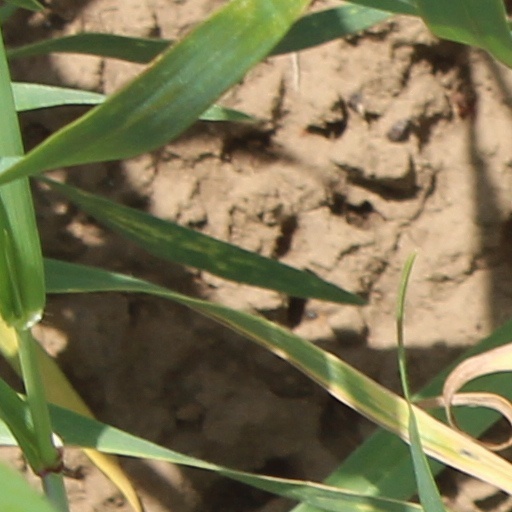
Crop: wheat